Purgatorio ad Arco

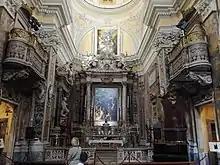
Main altar.

It was attached to the Congregation of the same name, established to pray for the souls in purgatory. The church was designed by Giovan Cola Di Franco, and consecrated in 1638. The apse is richly decorated with polychrome marble and stucco, and has a peculiar detail of winged skulls, by Dionisio Lazzari, on the pilasters lateral to the main altarpiece. The church has altarpiece by Massimo Stanzione ("Virgin helps souls in Purgatory, 1638, main altarpiece), Andrea Vaccaro ("Transit of St Joseph", 1650–51, third chapel on right), and Luca Giordano ("Death and Ecstasy of St. Alessio, 1661, third chapel on left).